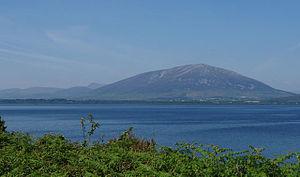
Le Lough Conn est un lac du comté de Mayo, dans la province du Connacht en Irlande. À l'instar de son voisin immédiat, le Lough Cullin, il est en connexion avec l'océan Atlantique par l'intermédiaire du fleuve Moy.